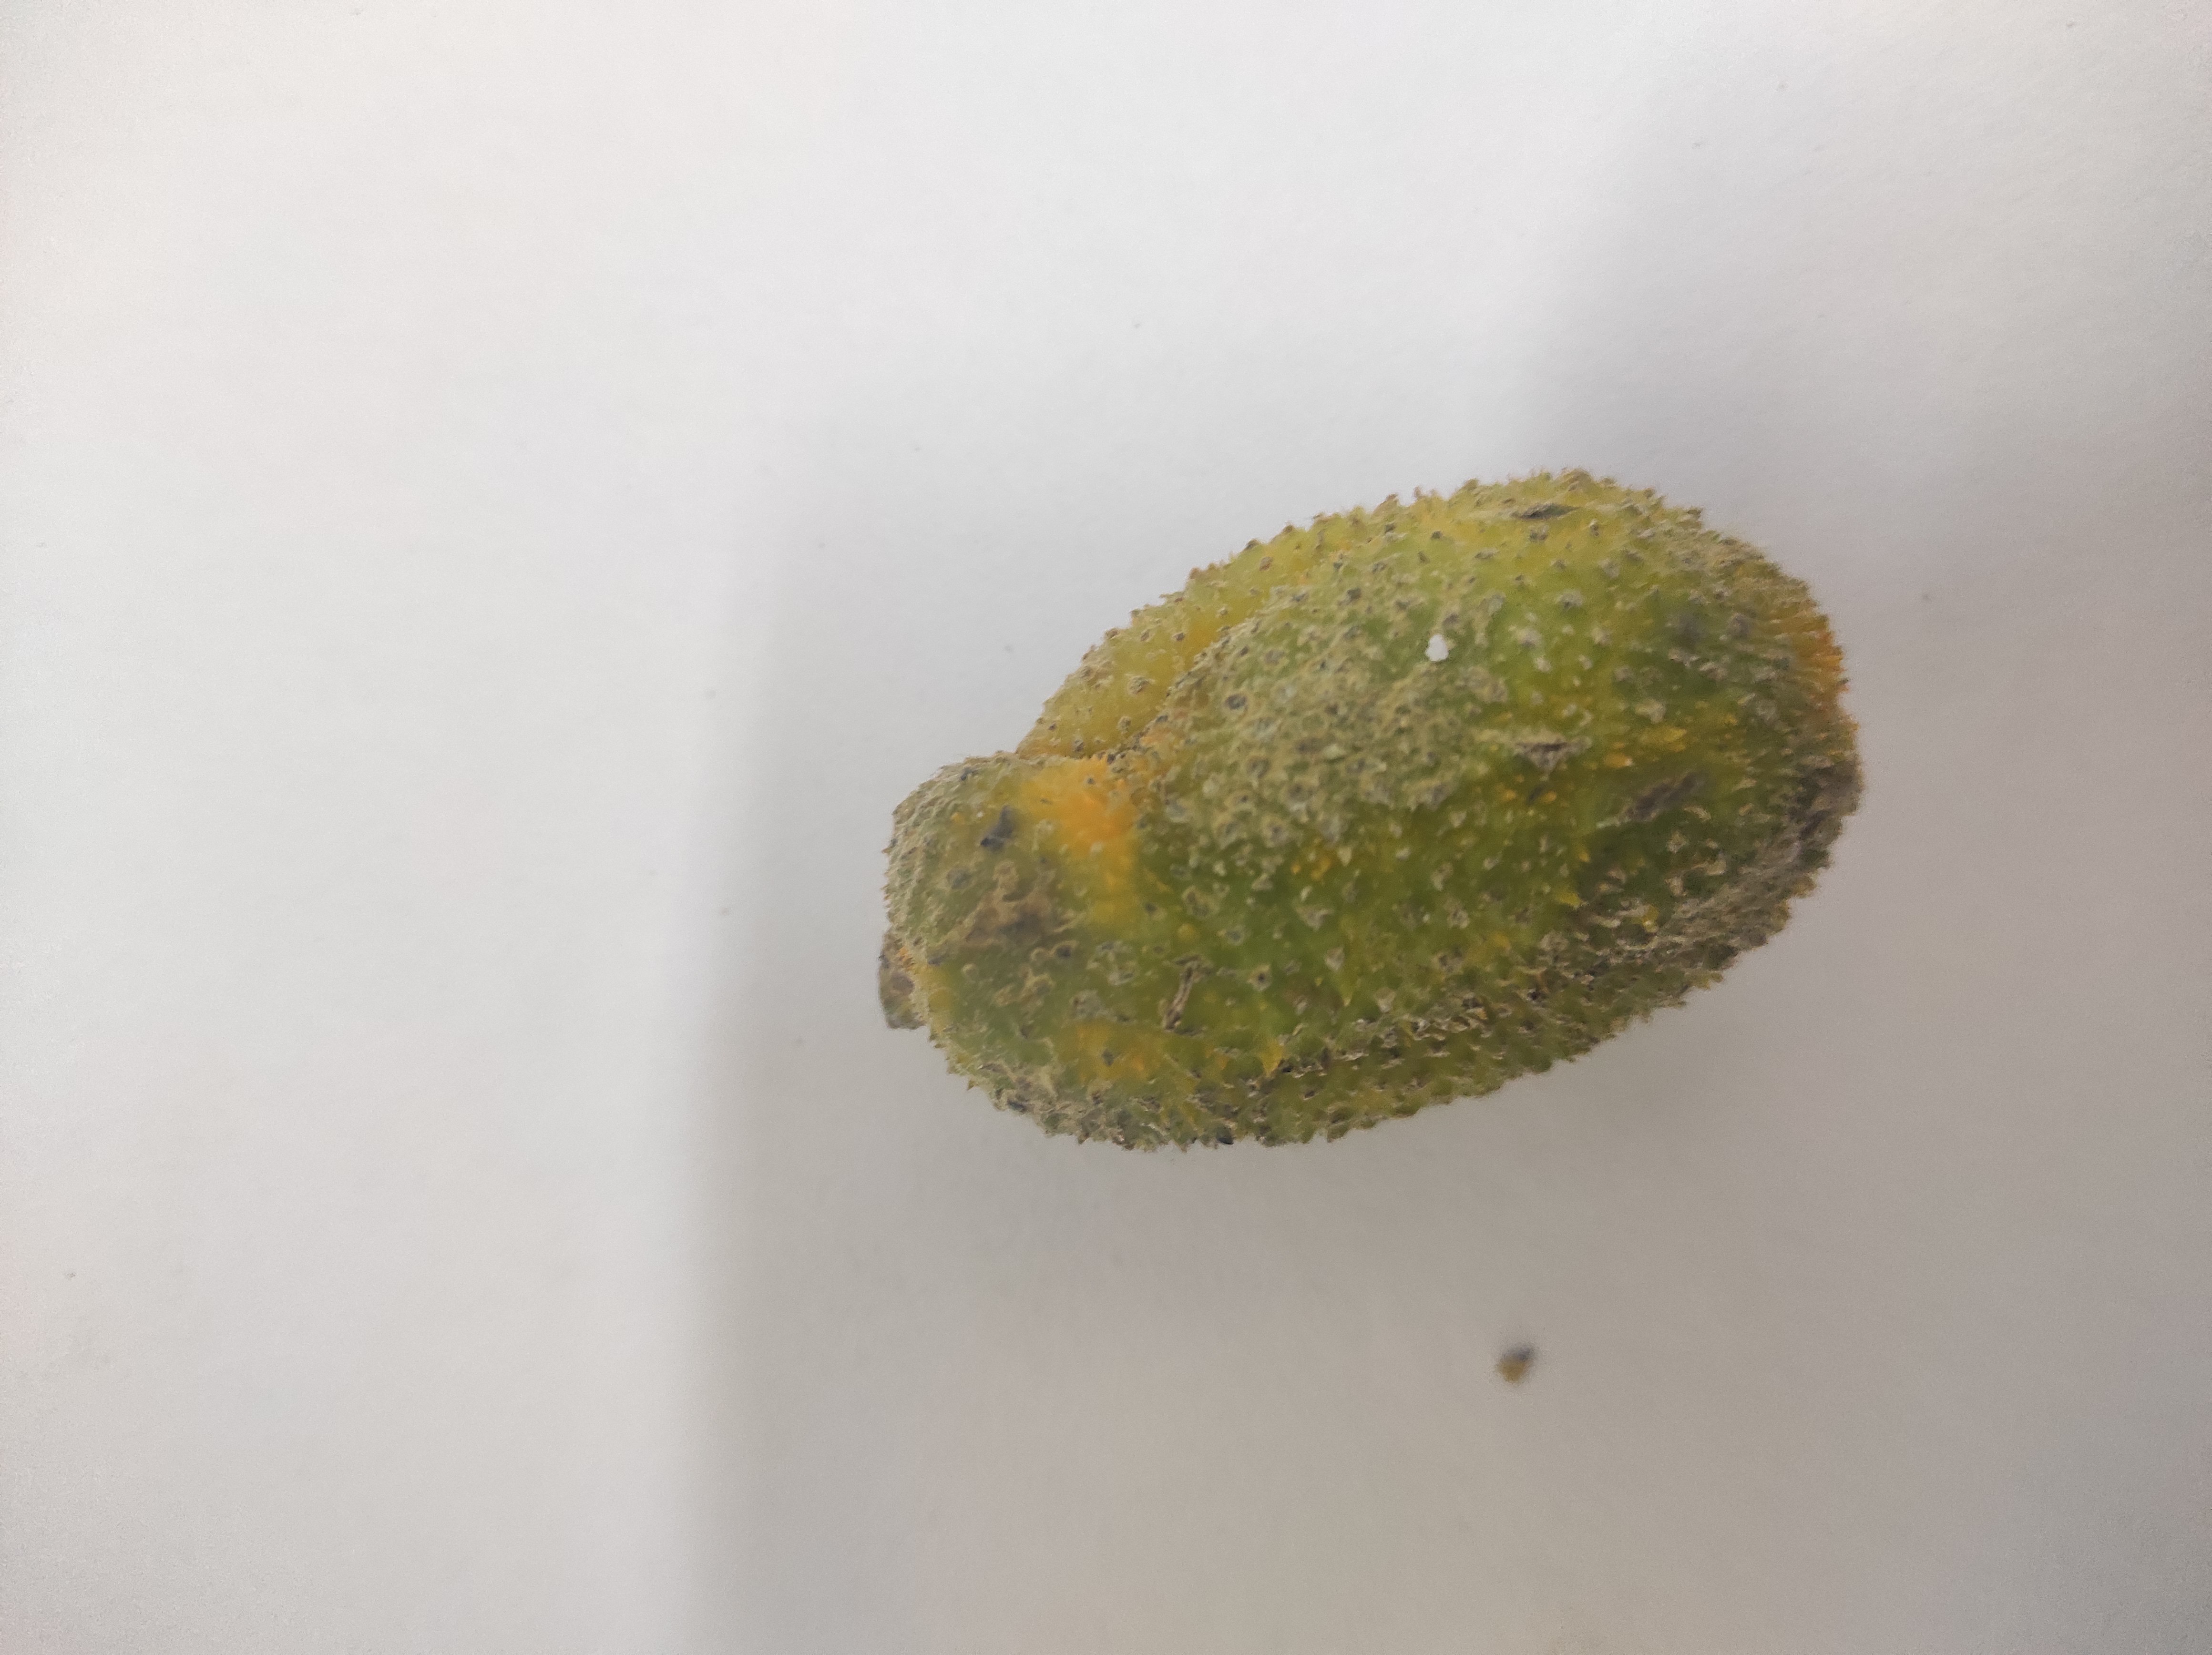
Crop: Spiny Gourd
Condition: Damaged